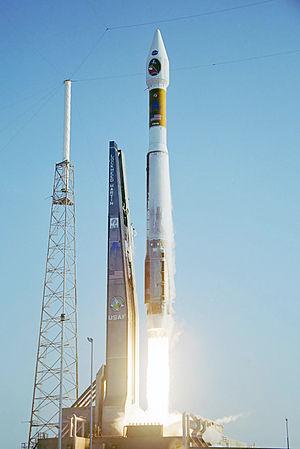
Centaur est un étage supérieur de fusée, développé à la fin des années 1950 pour les besoins de l'agence spatiale américaine, et utilisé jusqu'à aujourd'hui sur plusieurs types de lanceurs. Ce fut le premier étage de fusée à mettre en œuvre le couple d'ergols hydrogène liquide / oxygène liquide, très performant mais également très difficile à maîtriser. Par ailleurs, l'étage Centaur reprenait la technique de construction de la fusée Atlas, avec une structure très allégée qui contribue à ses performances.